Vanilla Ninja

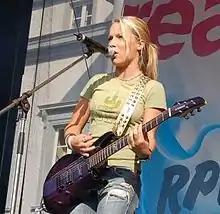
Lenna Kuurmaa singing "Cool Vibes".

Following the success of the "Blue Tattoo" single in November and December 2004, the group would take a three-month break from releasing material in order to tour Asia. In 2004 the group had reportedly set an ambitious target of "conquering the world", and the tour proved to be successful in helping them to begin to do that, winning new fans in countries such as Japan, China, Malaysia and Thailand. The group also played a key role in VIVA's 2004 "Your Stars For Christmas" show, singing a re-worded version of "When The Indians Cry" called "Light Of Hope".